61st Carnarvon and Denbigh (Yeomanry) Medium Regiment, Royal Artillery

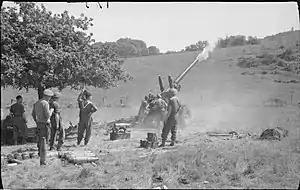
A 5.5-inch gun firing in Normandy.

8th AGRA was loaned to II Canadian Corps for the diversionary Operation Spring on 25 July, firing a large programme of harassing fire (HF) tasks to assist the advance towards Verrières Ridge and Tilly-la-Campagne, with 61st (C&DY) Med Rgt in support of 7th Armoured Division. VIII Corps (including 8th AGRA) was then sent from its positions east of the River Orne to attack on the right flank of 21st Army Group (Operation Bluecoat). This meant cutting across the lines of communication of the whole of Second British Army. Moves were mainly made by night and VIII Corps' formation signs were covered up, in order to disguise the movement. 8th AGRA moved from Giberville across the Orne to an area south of Bayeux during the night of 28/29 July, then a further to deploy north of Caumont during 29 July. There was no time for registration of the guns before the operation began, though this helped the surprise effect. 8th AGRA was allocated a flight of air observation post (AOP) aircraft to direct its fire after H Hour. Radio silence was maintained until 03.55 on D Day (30 July). There were fewer guns than normal for an attack by Second Army, and ammunition supply was limited because the 'tail' of the corps was still strung out east of the Orne when the battle began. 61st (C&DY) Medium Rgt was assigned to 15th (S) Division, whose 227th (Highland) Infantry Brigade began its Phase 1 attack with two battalions at 06.50, supported by artillery concentrations. The battalions were on their objectives by 10.30 when the other two battalions passed through to carry out Phase 2, following a creeping barrage fired by the field guns, with the medium guns 'superimposed' ahead. The supporting tanks pushed on to keep up with the barrage, but the infantry got left behind and waited for a fresh artillery programme to be arranged. By 15.00, when the air attacks for Phase 3 went in, the divisional commander decided to 'rush' the final objective with a single tank battalion (4th Tank Battalion, Grenadier Guards) driving through rearguards; a squadron was held up by anti-tank fire but this was dealt with by one of the artillery's CB concentrations. By 19.00 the tanks were on the final objective, with the infantry catching up later. The fighting continued on 1 August, 8 AGRA and Royal Air Force Typhoon fighter-bombers bombarding a concentration of German tanks and infantry that had been located in the Bois de Homme, and massed artillery fire helped to break up German counter-attacks. However the battle was quickly moving out of range, so 61st (C&DY) Med Rgt was put at the disposal of the neighbouring XXX Corps. The situation was so confused that after the cancellation of one target 61st (C&DY) Med Rgt's guns had to remain loaded because there was no safe place to shoot. By 2 August the German front was cracked wide open and units were following up. 61st (C&DY) Medium Rgt remaining on call to support 15th (S) Division.